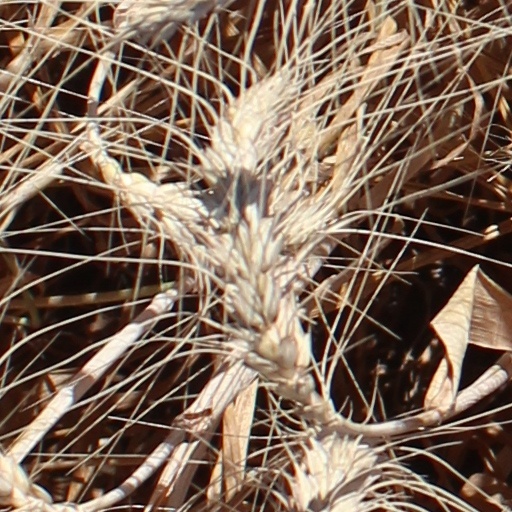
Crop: wheat